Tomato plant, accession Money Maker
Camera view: tilt-top (135 deg); turntable rotation: 90 degrees
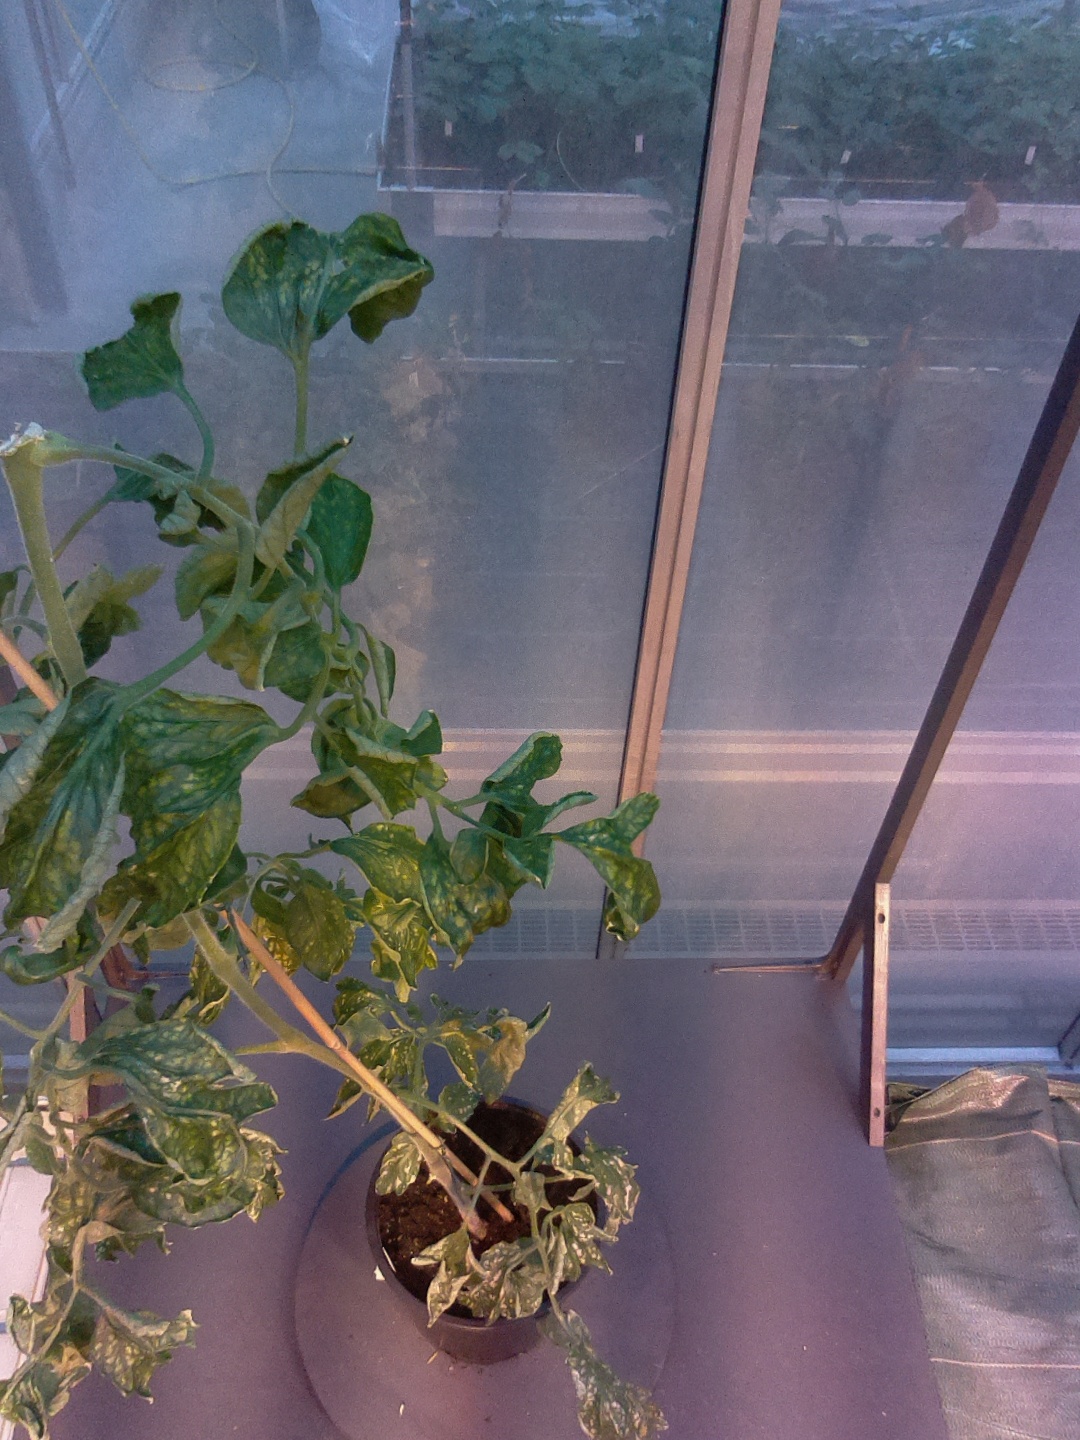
BBCH growth stage 52: 2 inflorescences visible